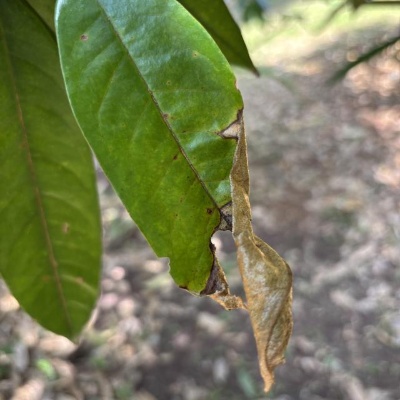
Label: Leaf_Blight